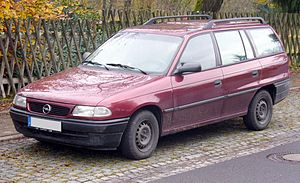
Opel Astra / Astra F / Galleri
Opel Astra bilmodellerne blev introduceret i 1991, hvor de afløste Opel Kadett.